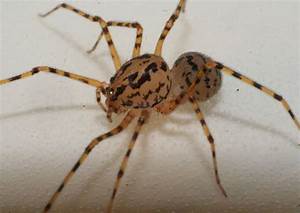
Label: spider